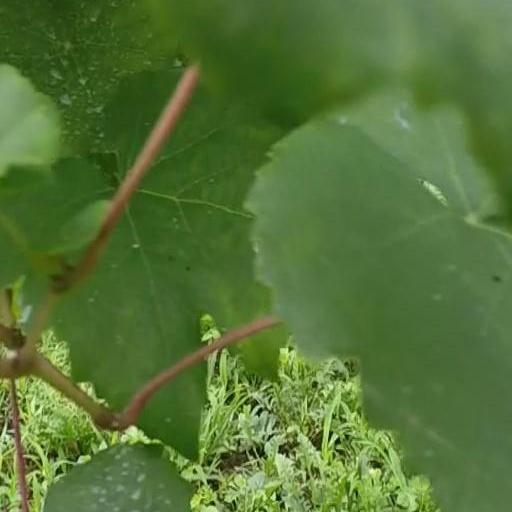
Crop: grape